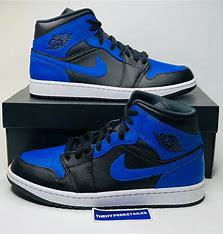
Brand: Jordan
Model: kg Air Jordan 1 Mid